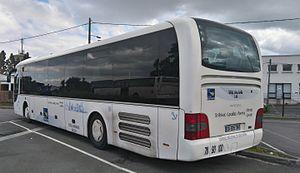
MAN Lion's Regio - TER Bretagne
Le TER Bretagne, ou TER BreizhGo depuis 2018, est le réseau TER de la région administrative Bretagne.
Cette liste recense les parcs de matériels roulants utilisés par le réseau TER Bretagne.